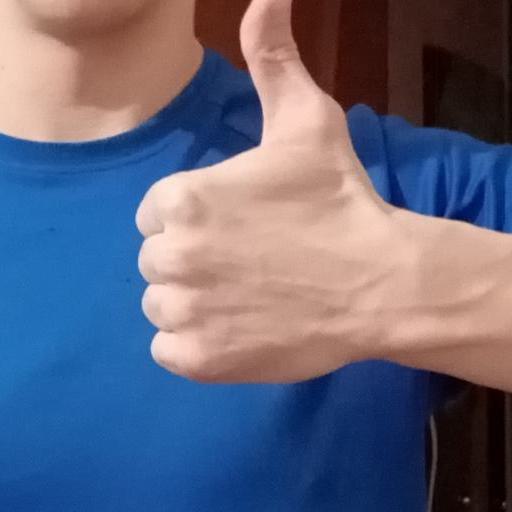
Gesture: like